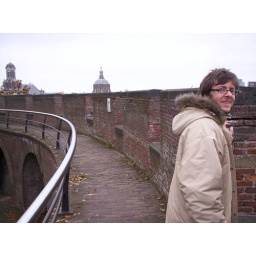
On a castle wall on a hill in the middle of Leiden